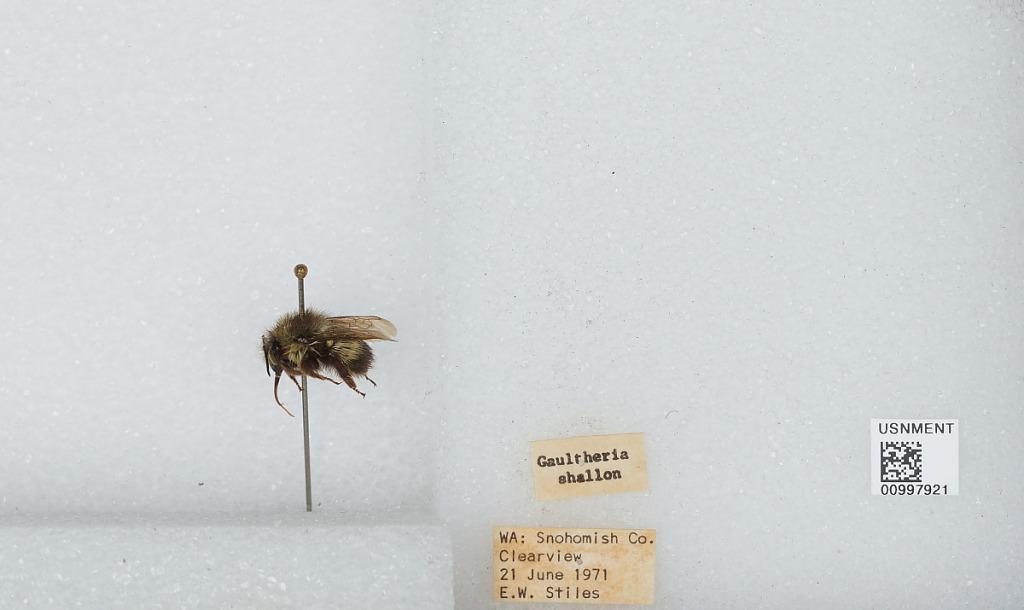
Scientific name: Bombus (Pyrobombus) flavifrons Cresson
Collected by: E. Stiles
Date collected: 1971-6-21
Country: United States
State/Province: Washington
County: Snohomish
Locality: Clearview
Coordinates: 47.8292, -122.145